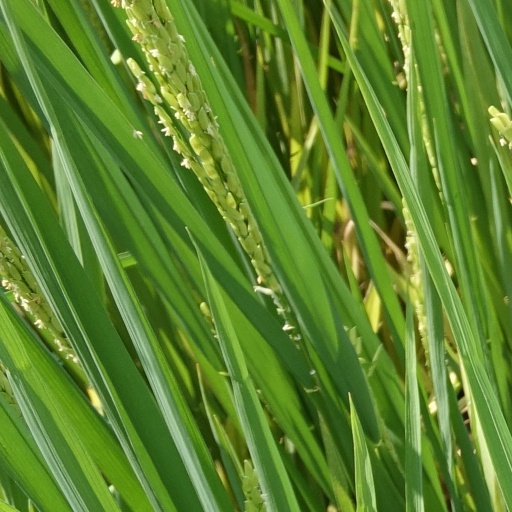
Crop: rice